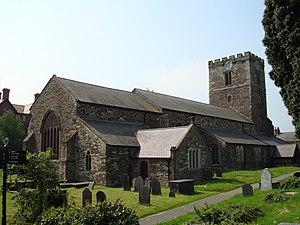
L’abbaye d’Aberconwy est une fondation cistercienne de Conwy, transférée ultérieurement à Maenan près de Llanrwst. C'était au XIIIᵉ siècle l'abbaye la plus importante du nord du pays de Galles.